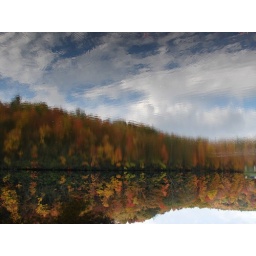
clouds in water